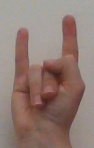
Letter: la